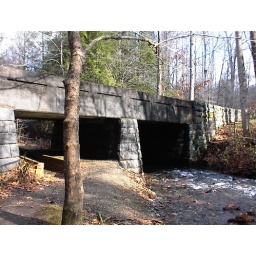
This bridge was on a hike in the Smokies, it's for cars to cross through.